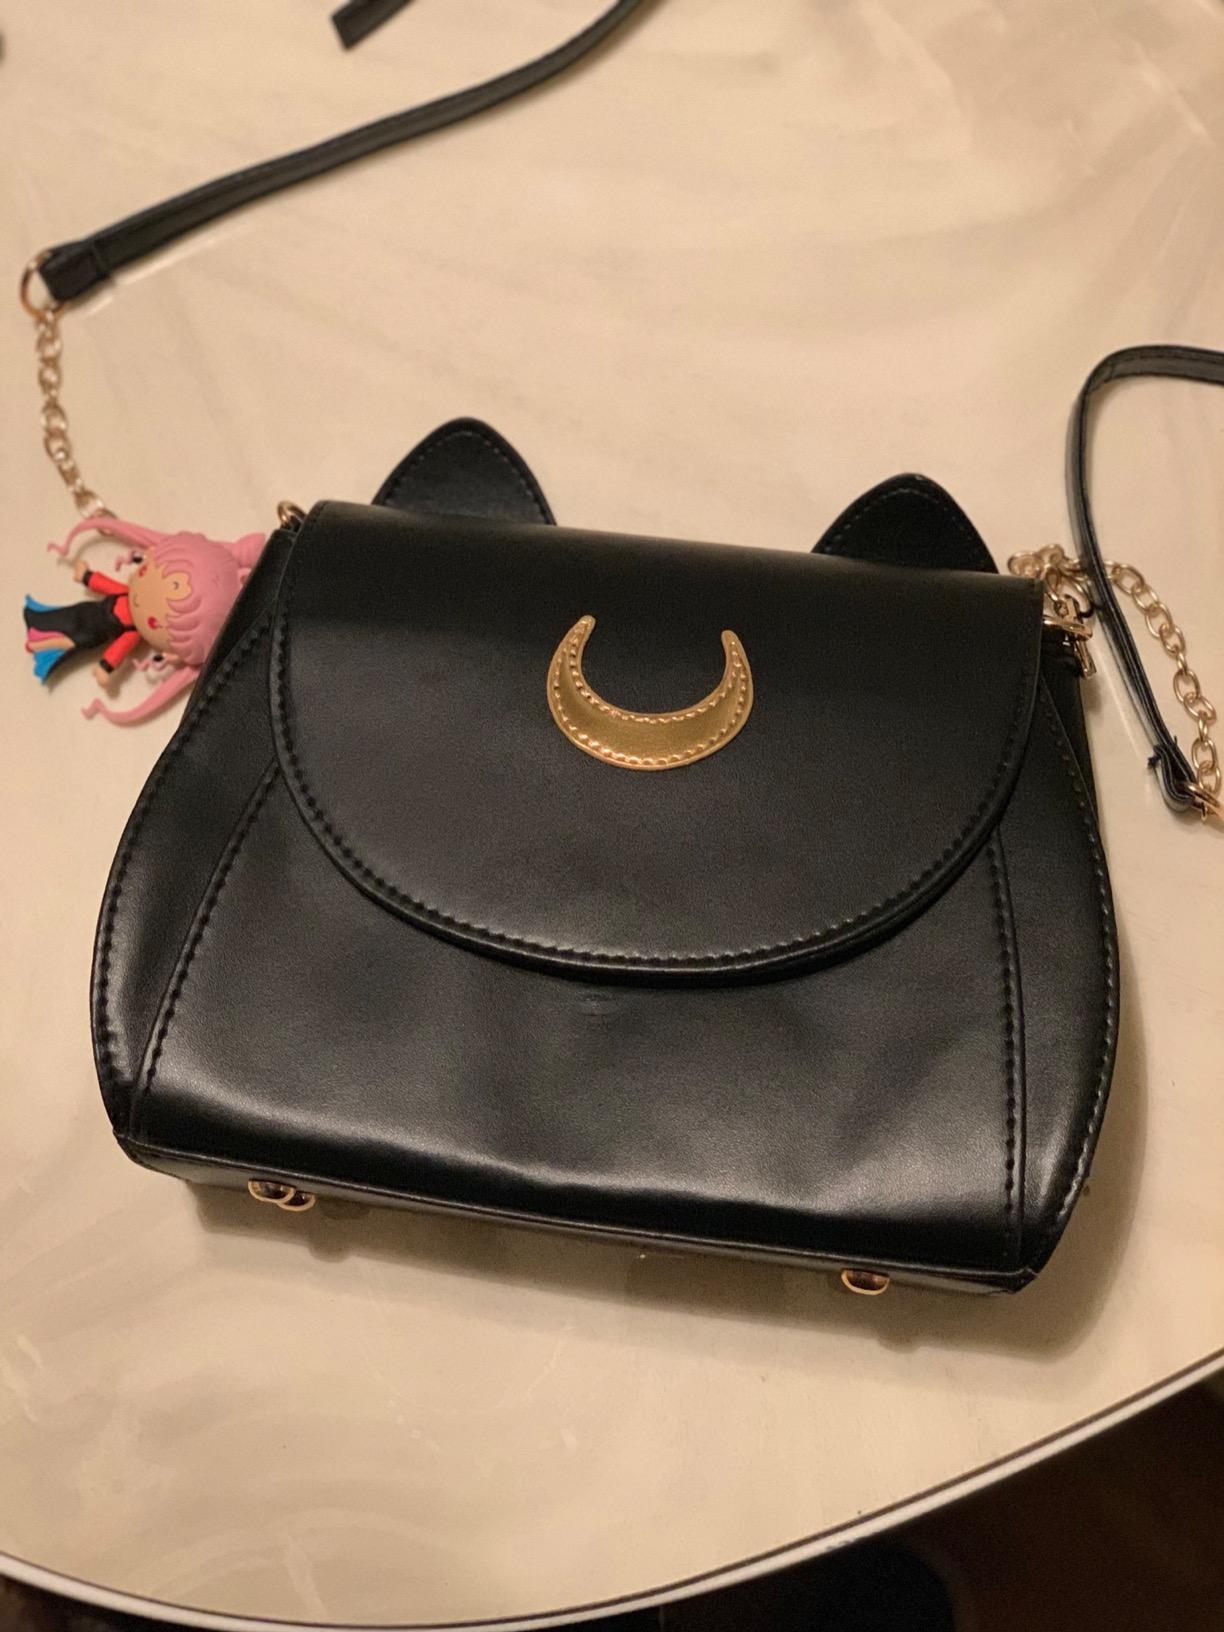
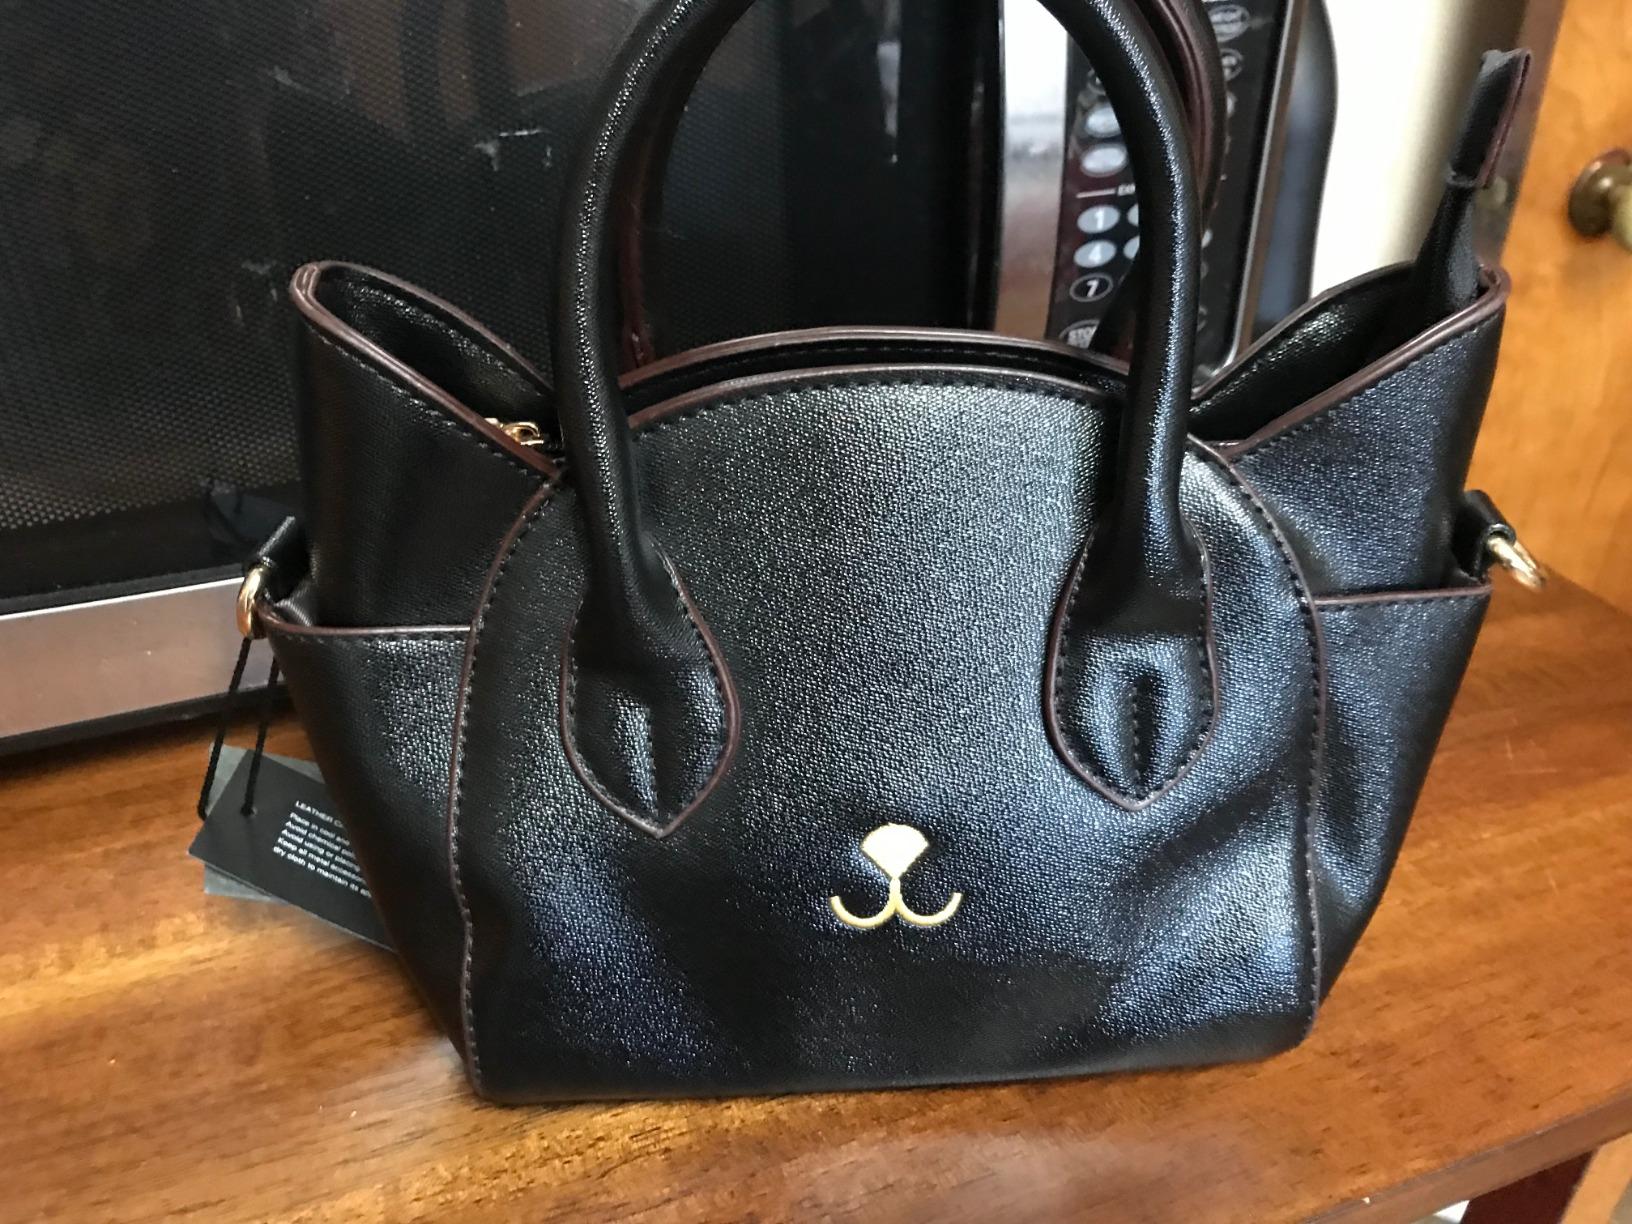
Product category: accessories_handbag
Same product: no